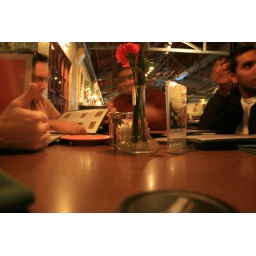
011908 - tied house in mountain view (3)